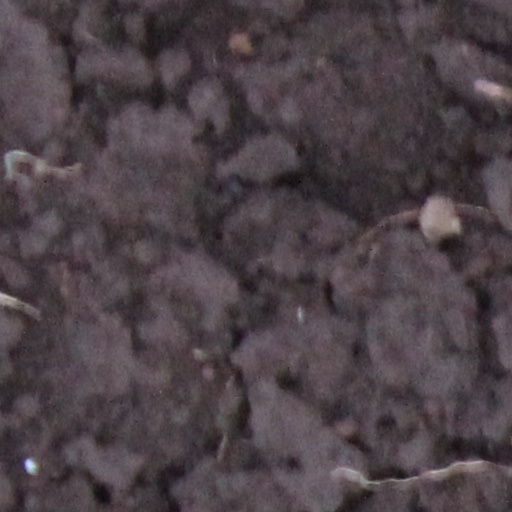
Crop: wheat